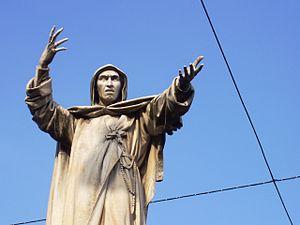
Jérôme Savonarole, en italien Girolamo Savonarola, né à Ferrare, le 21 ou le 24 septembre 1452, mort pendu et brûlé à Florence le 23 mai 1498, est un frère dominicain, prédicateur et réformateur italien, qui institua et dirigea la dictature théocratique de Florence de 1494 à 1498.